RECOVERY Trial

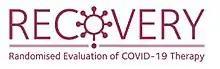
RECOVERY Trial logo

The Randomised Evaluation of COVID-19 Therapy (RECOVERY Trial) is a large-enrollment clinical trial of possible treatments for people in the United Kingdom admitted to hospital with severe COVID-19 infection. The trial was later expanded to Indonesia, Nepal and Vietnam. The trial has tested ten interventions on adults: eight repurposed drugs, one newly developed drug and convalescent plasma.